Mircea Zaciu

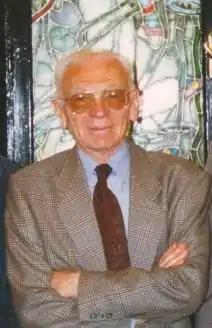
Mircea Zaciu

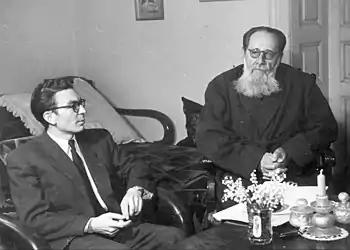
Zaciu (left) with Ion Agârbiceanu

Mircea Zaciu (August 27, 1928–March 21, 2000) was a Romanian critic, literary historian and prose writer.